Afon Crai

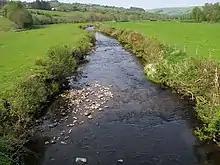
Afon Crai from the Pont Felin-crai

The Afon Crai is a river in Powys, Wales rising in the Fforest Fawr section of the Brecon Beacons National Park and flowing north into the River Usk. The headwaters known as Blaen-crai flow north from Bwlch Bryn-rhudd, a col between the Crai valley and the upper Swansea Valley for 2 km into the Cray Reservoir. The river emerges from below the dam to flow a further 8 km through the dispersed settlement of Crai (or 'Cray').